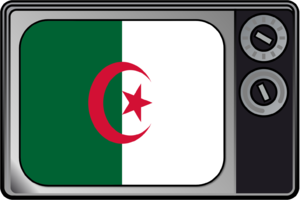
Un téléviseur avec le drapeau d'Algérie sur l'écran Taqbaylit: Tiliẓri s usenjaq n Dzayer
La télévision en Algérie est apparue pour la première fois le 24 décembre 1956 avec l'installation d'un émetteur de la RTF à Alger. C'est en 1963 que la première chaîne de télévision algérienne, la RTA est créée. Ce n'est qu'en 2014 que l'ouverture de chaînes privées a été autorisée par la loi mais celles-ci diffusent actuellement depuis l'étranger.